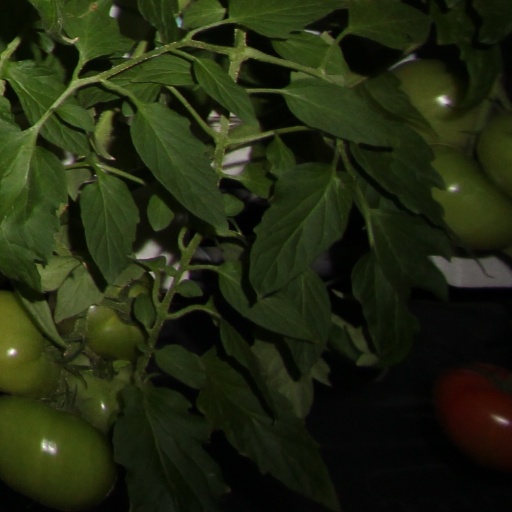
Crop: tomato